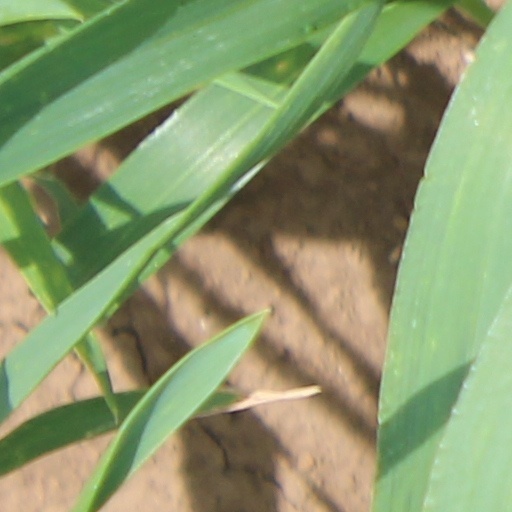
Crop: wheat